St. James on-the-Lines

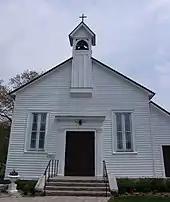
West end of the church showing the added belfry and modified entrance

The church is a wood framed clapboard structure on a rubble foundation, built in the Greek Revival style with some added Gothic Revival elements. The original design was strictly Greek Revival and consisted of only one room. In 1840 Bishop Strachan of Toronto insisted on making the building look more like an English church. This was done by adding Gothic elements to the structure. The entrance was changed and a small belfry added on the west end of the church. The belfry has Gothic Revival arches and quatrefoils. At a later date, a chancel, sanctuary and vestry were added to the original building. The west, main, entrance door has ornate wrought iron hinges designed and made by one of the artisans from the military establishment.